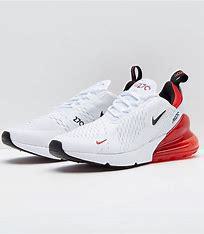
Brand: Nike
Model: Air Max 270